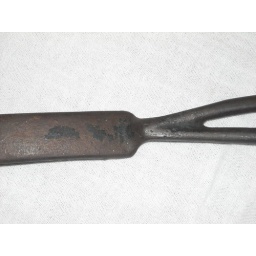
Cast iron. Painted black once upon a time.It turns out that it's a fish scaler. The black is worn off Japanning.